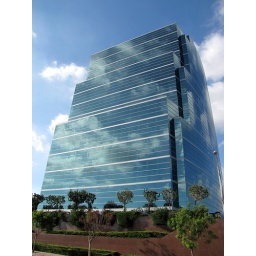
High rise building in Covina. The sky was amazing and the clouds reflected in the building.